Lot (biblical person)

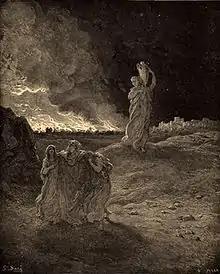
"The Flight of Lot from Sodom", etching by Gustave Doré, 1866

In the Bereshith of the Torah, Lot is first mentioned at the end of the weekly reading portion, Parashat Noach. The weekly reading portions that follow, concerning all of the accounts of Lot's life, are read in the Parashat Lekh Lekha and Parashat Vayera. In the Midrash, a number of additional stories concerning Lot are present, not found in the Tanakh, as follows: